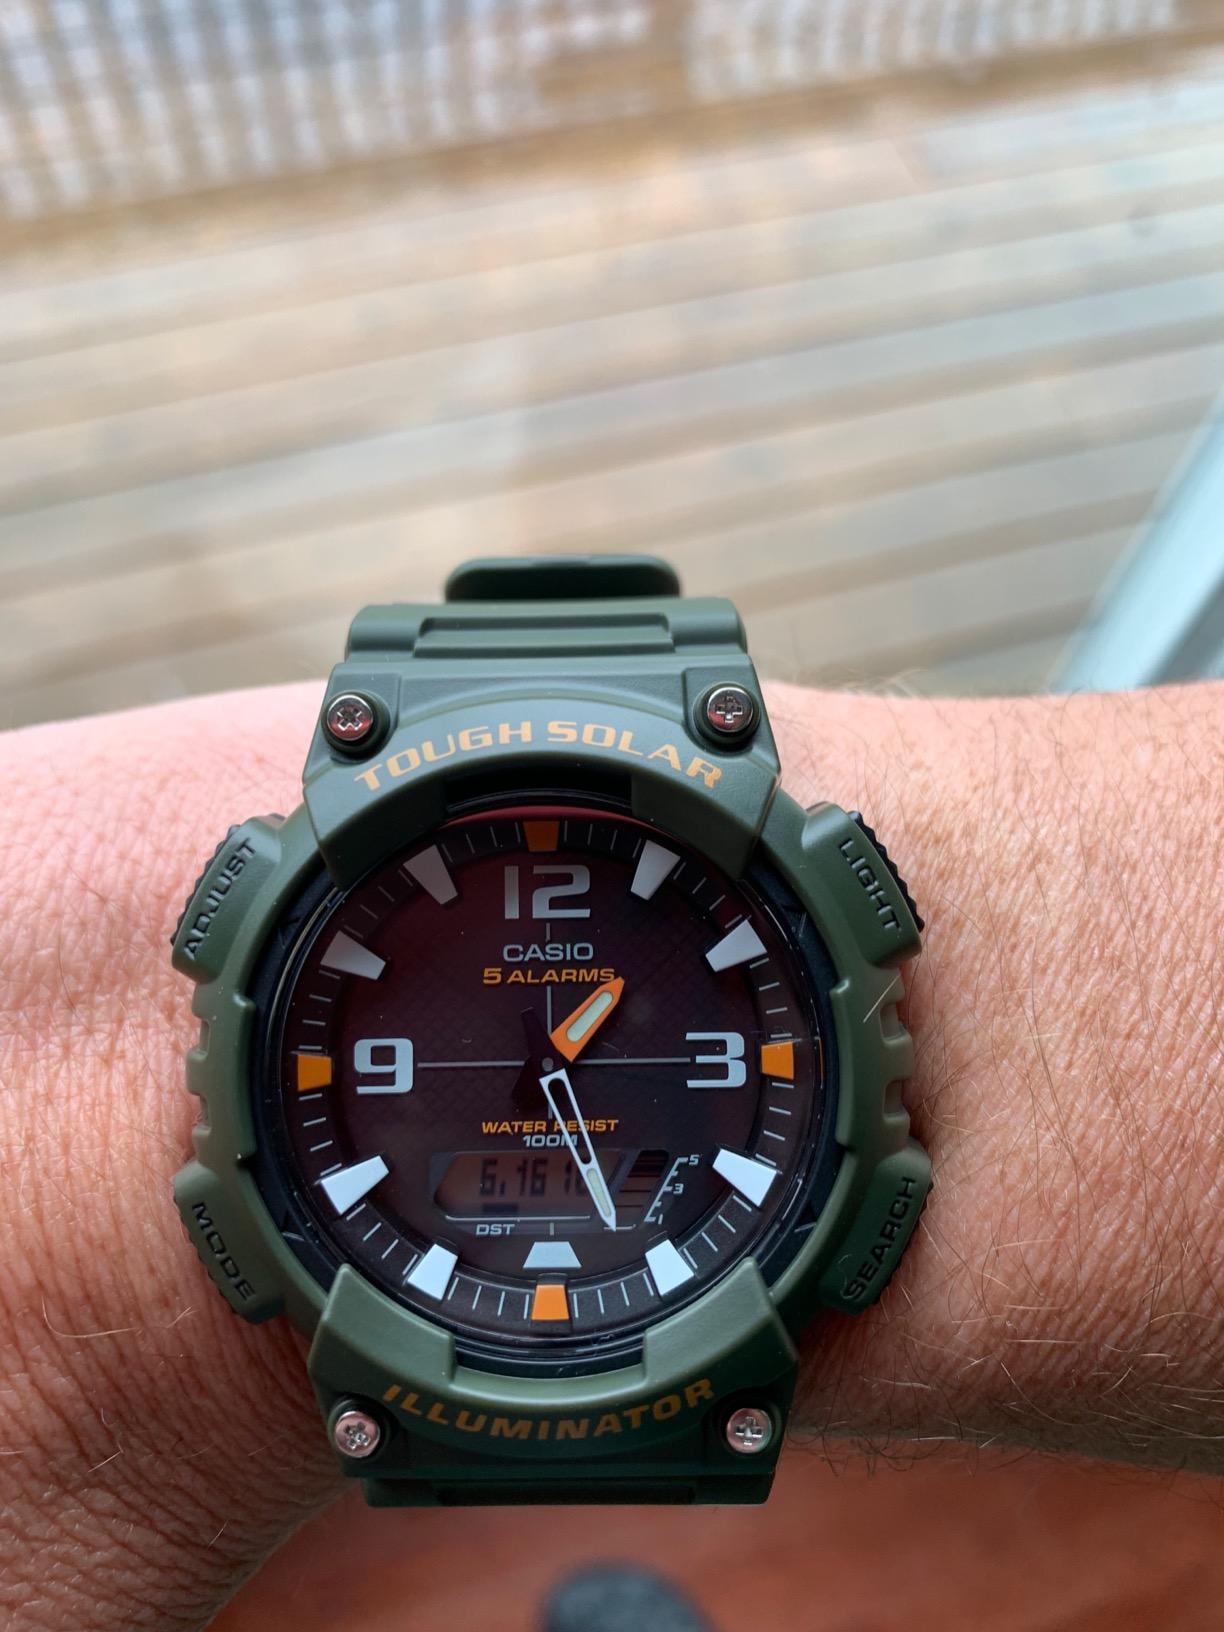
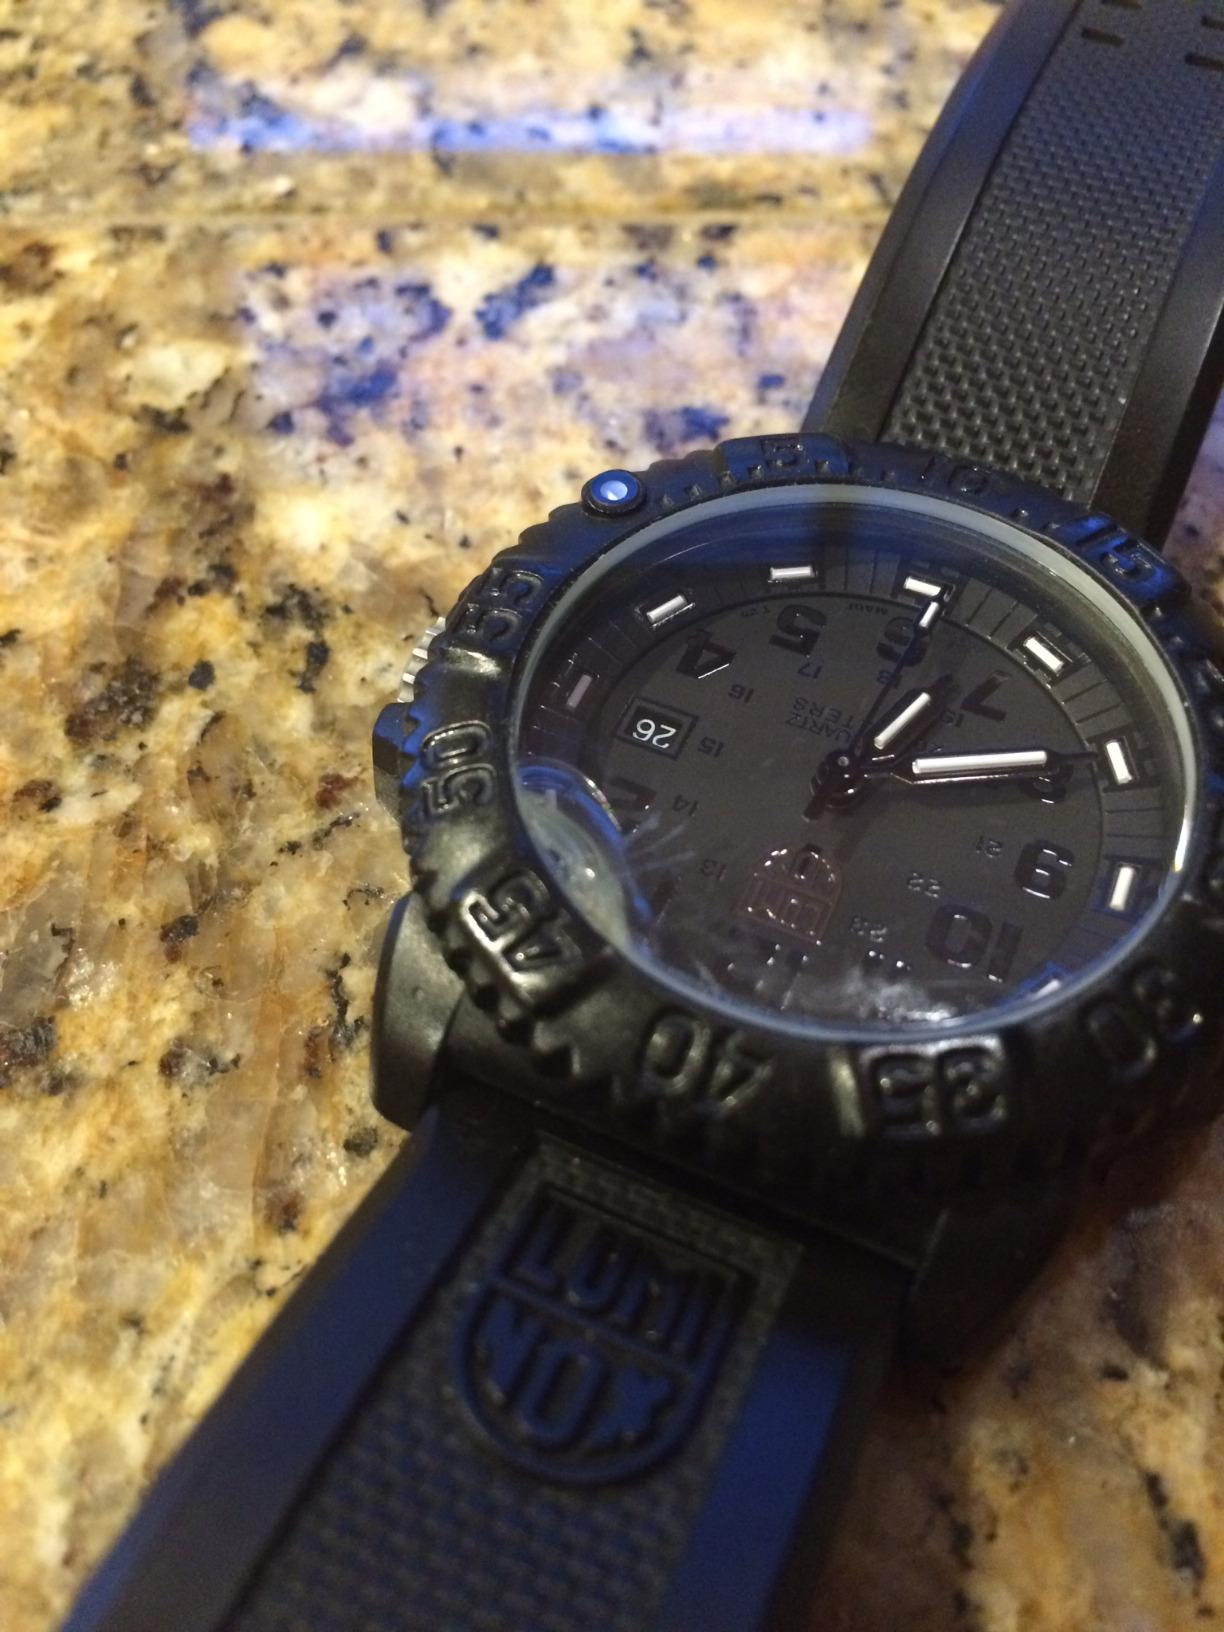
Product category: accessories_watch
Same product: no